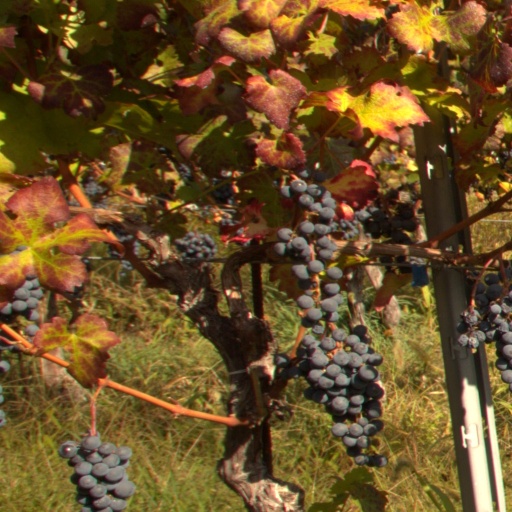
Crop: grape